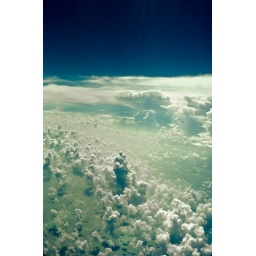
Clouds taken from the window of my plane in florida. I was flying to new york.